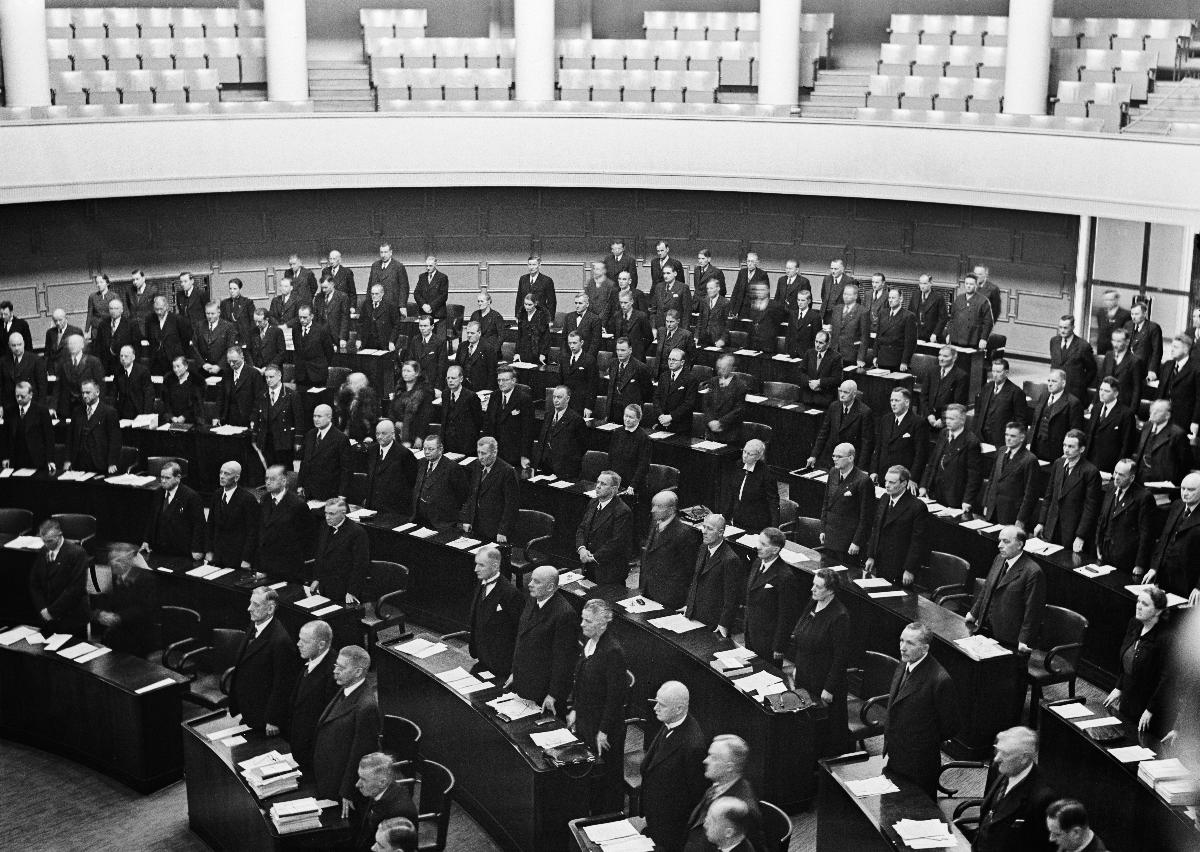
Presidentti Risto Ryti astuu virkaan
President Risto Ryti tillträder ämbetet; Risto Ryti takes office as President of Finland
sisällön kuvaus: Risto Ryti astuu presidentinvirkaan Helsingissä 21.12.1940. content description: Risto Ryti takes office as President of Finland in Helsinki 21.12.1940. innehållsbeskrivning: Risto Ryti tillträder presidentsämbetet i Helsingfors 21.12.1940.
Kuvaaja: Sundström, Hugo, kuvaaja
Vuosi: 1940
Paikka: Suomi, Uusimaa, Helsinki
Aiheet: HBL; presidentit; virkaanastujaiset; presidents; Finnish presidents; inaugural; presidenter; installation